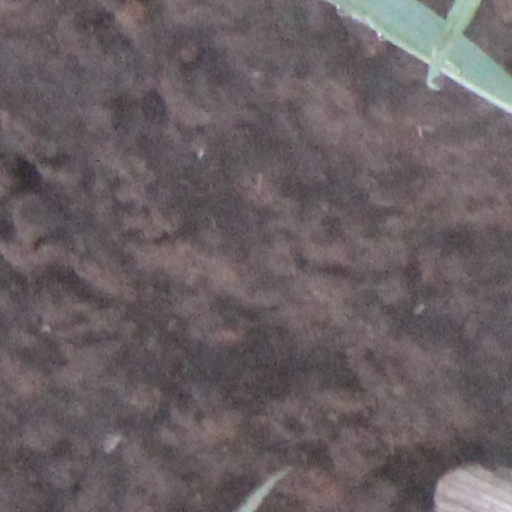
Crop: wheat